Ambroise Roux-Alphéran

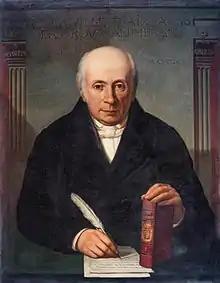

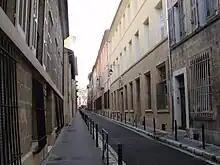
Rue Roux-Alphéran

Ambroise(-Thomas) Roux-Alphéran was born on 29 December 1776 in Aix-en-Provence.